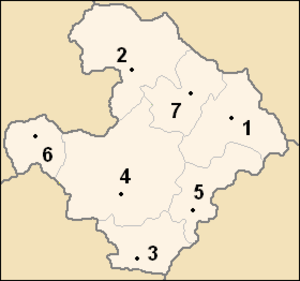
Sujet
L'oblast de Razgrad est l'un des 28 oblasti de Bulgarie. Son chef-lieu est la ville de Razgrad.